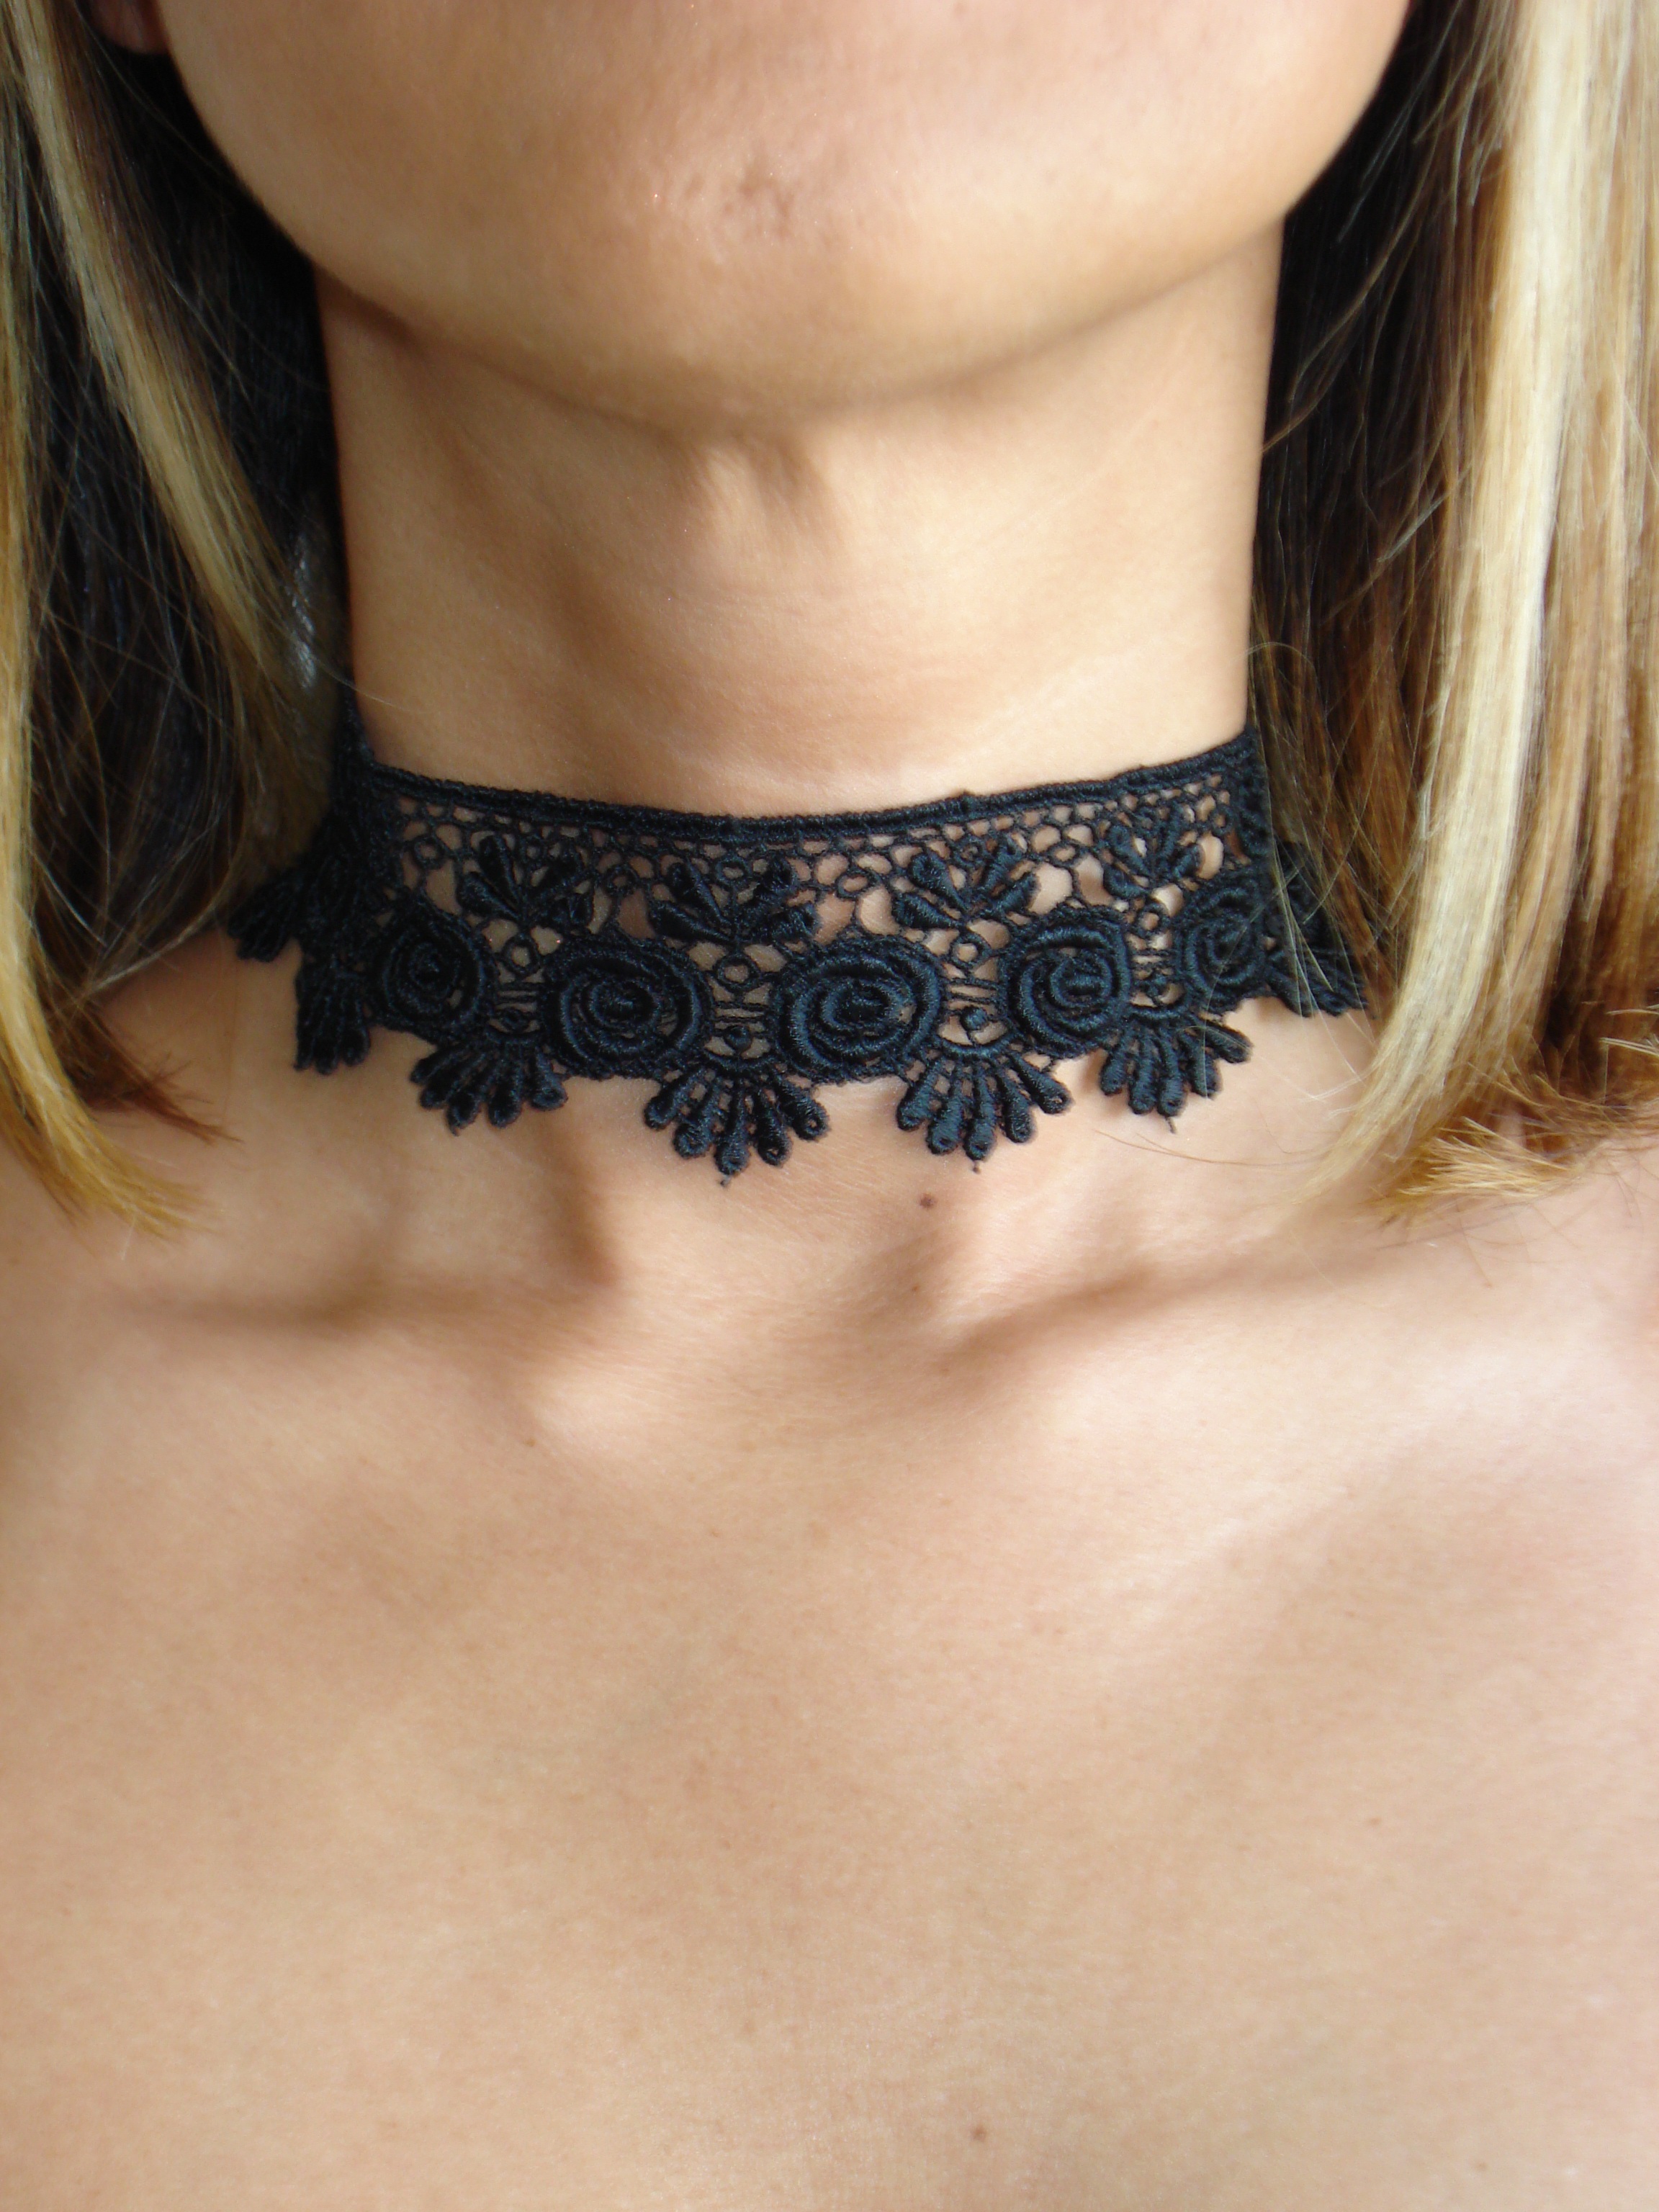
hand, woman, hair, trunk, tattoo, clothing, arm, hairstyle, necklace, chest, long hair, collar, close up, human body, jewellery, textile, back, neck, organ, paste, abdomen, photo shoot, fashion accessory, undergarment